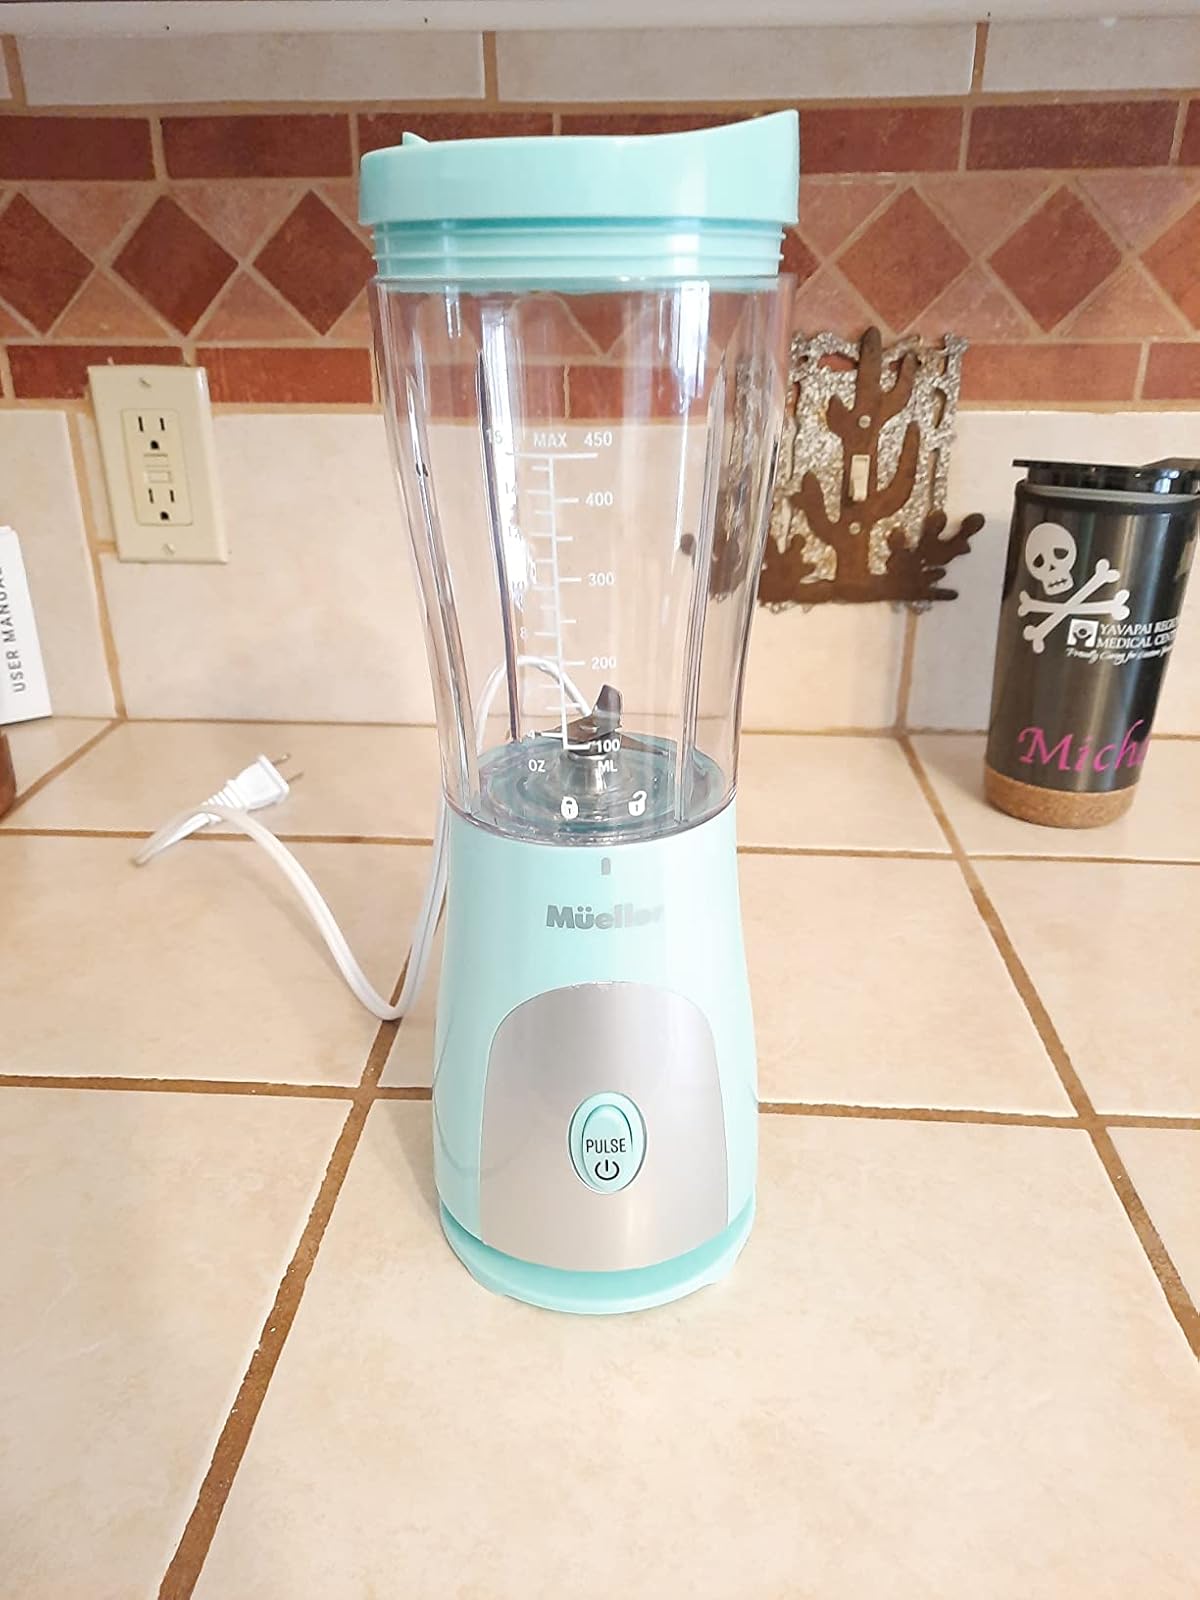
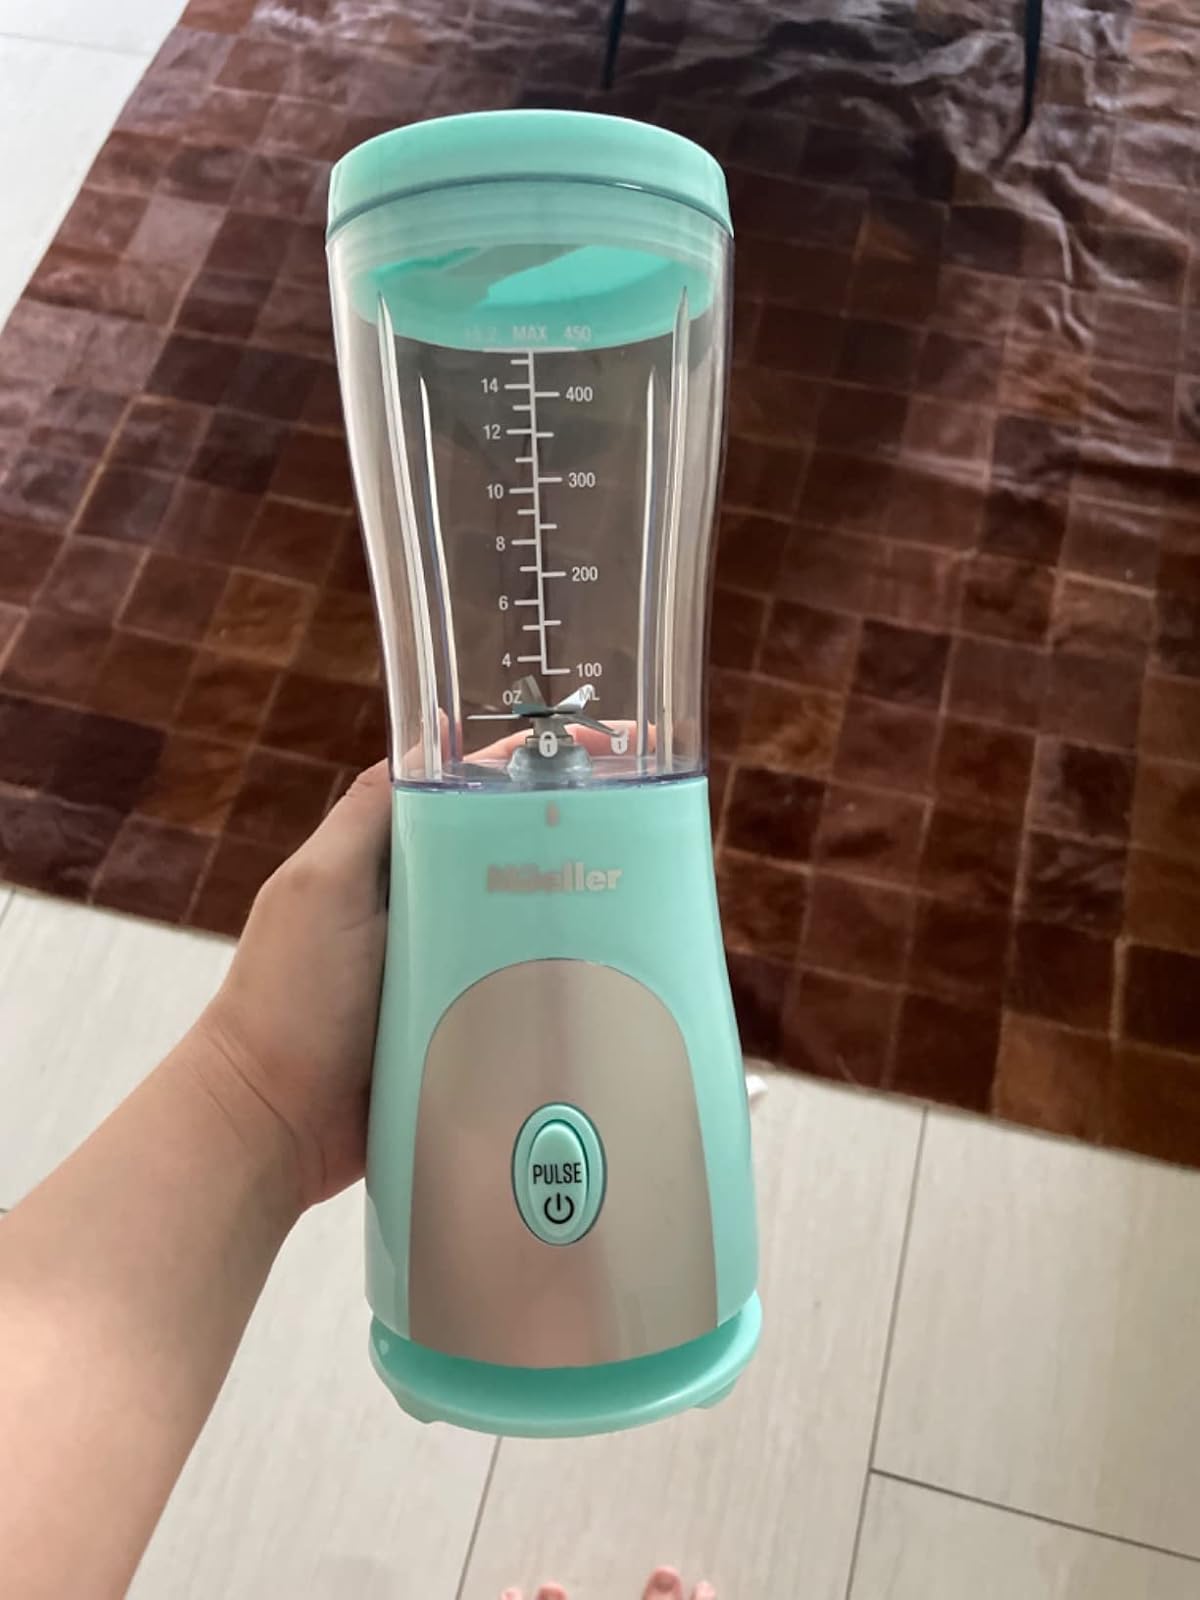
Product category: items_blender
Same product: yes